Groningen

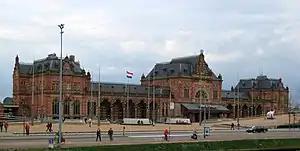
Railway station Groningen (2008)

Groningen is known as the "World Cycling City"; around 57% of its residents use a bicycle for regular commute within the city. In 2000, Groningen was chosen as the "Fietsstad 2002", the top cycle-city in the Netherlands for 2002. Similar to most Dutch cities, Groningen has developed to accommodate a large number of cyclists. An extensive network of bike paths were planned to make it more convenient to cycle to various destinations instead of taking a car.